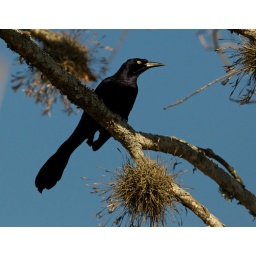
Great-tailed grackle in a tree with ball moss